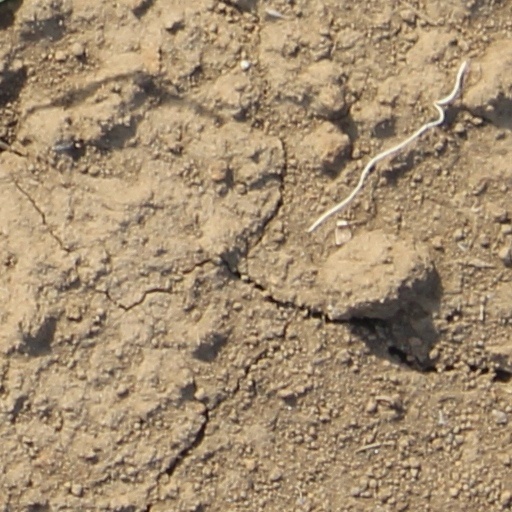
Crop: wheat